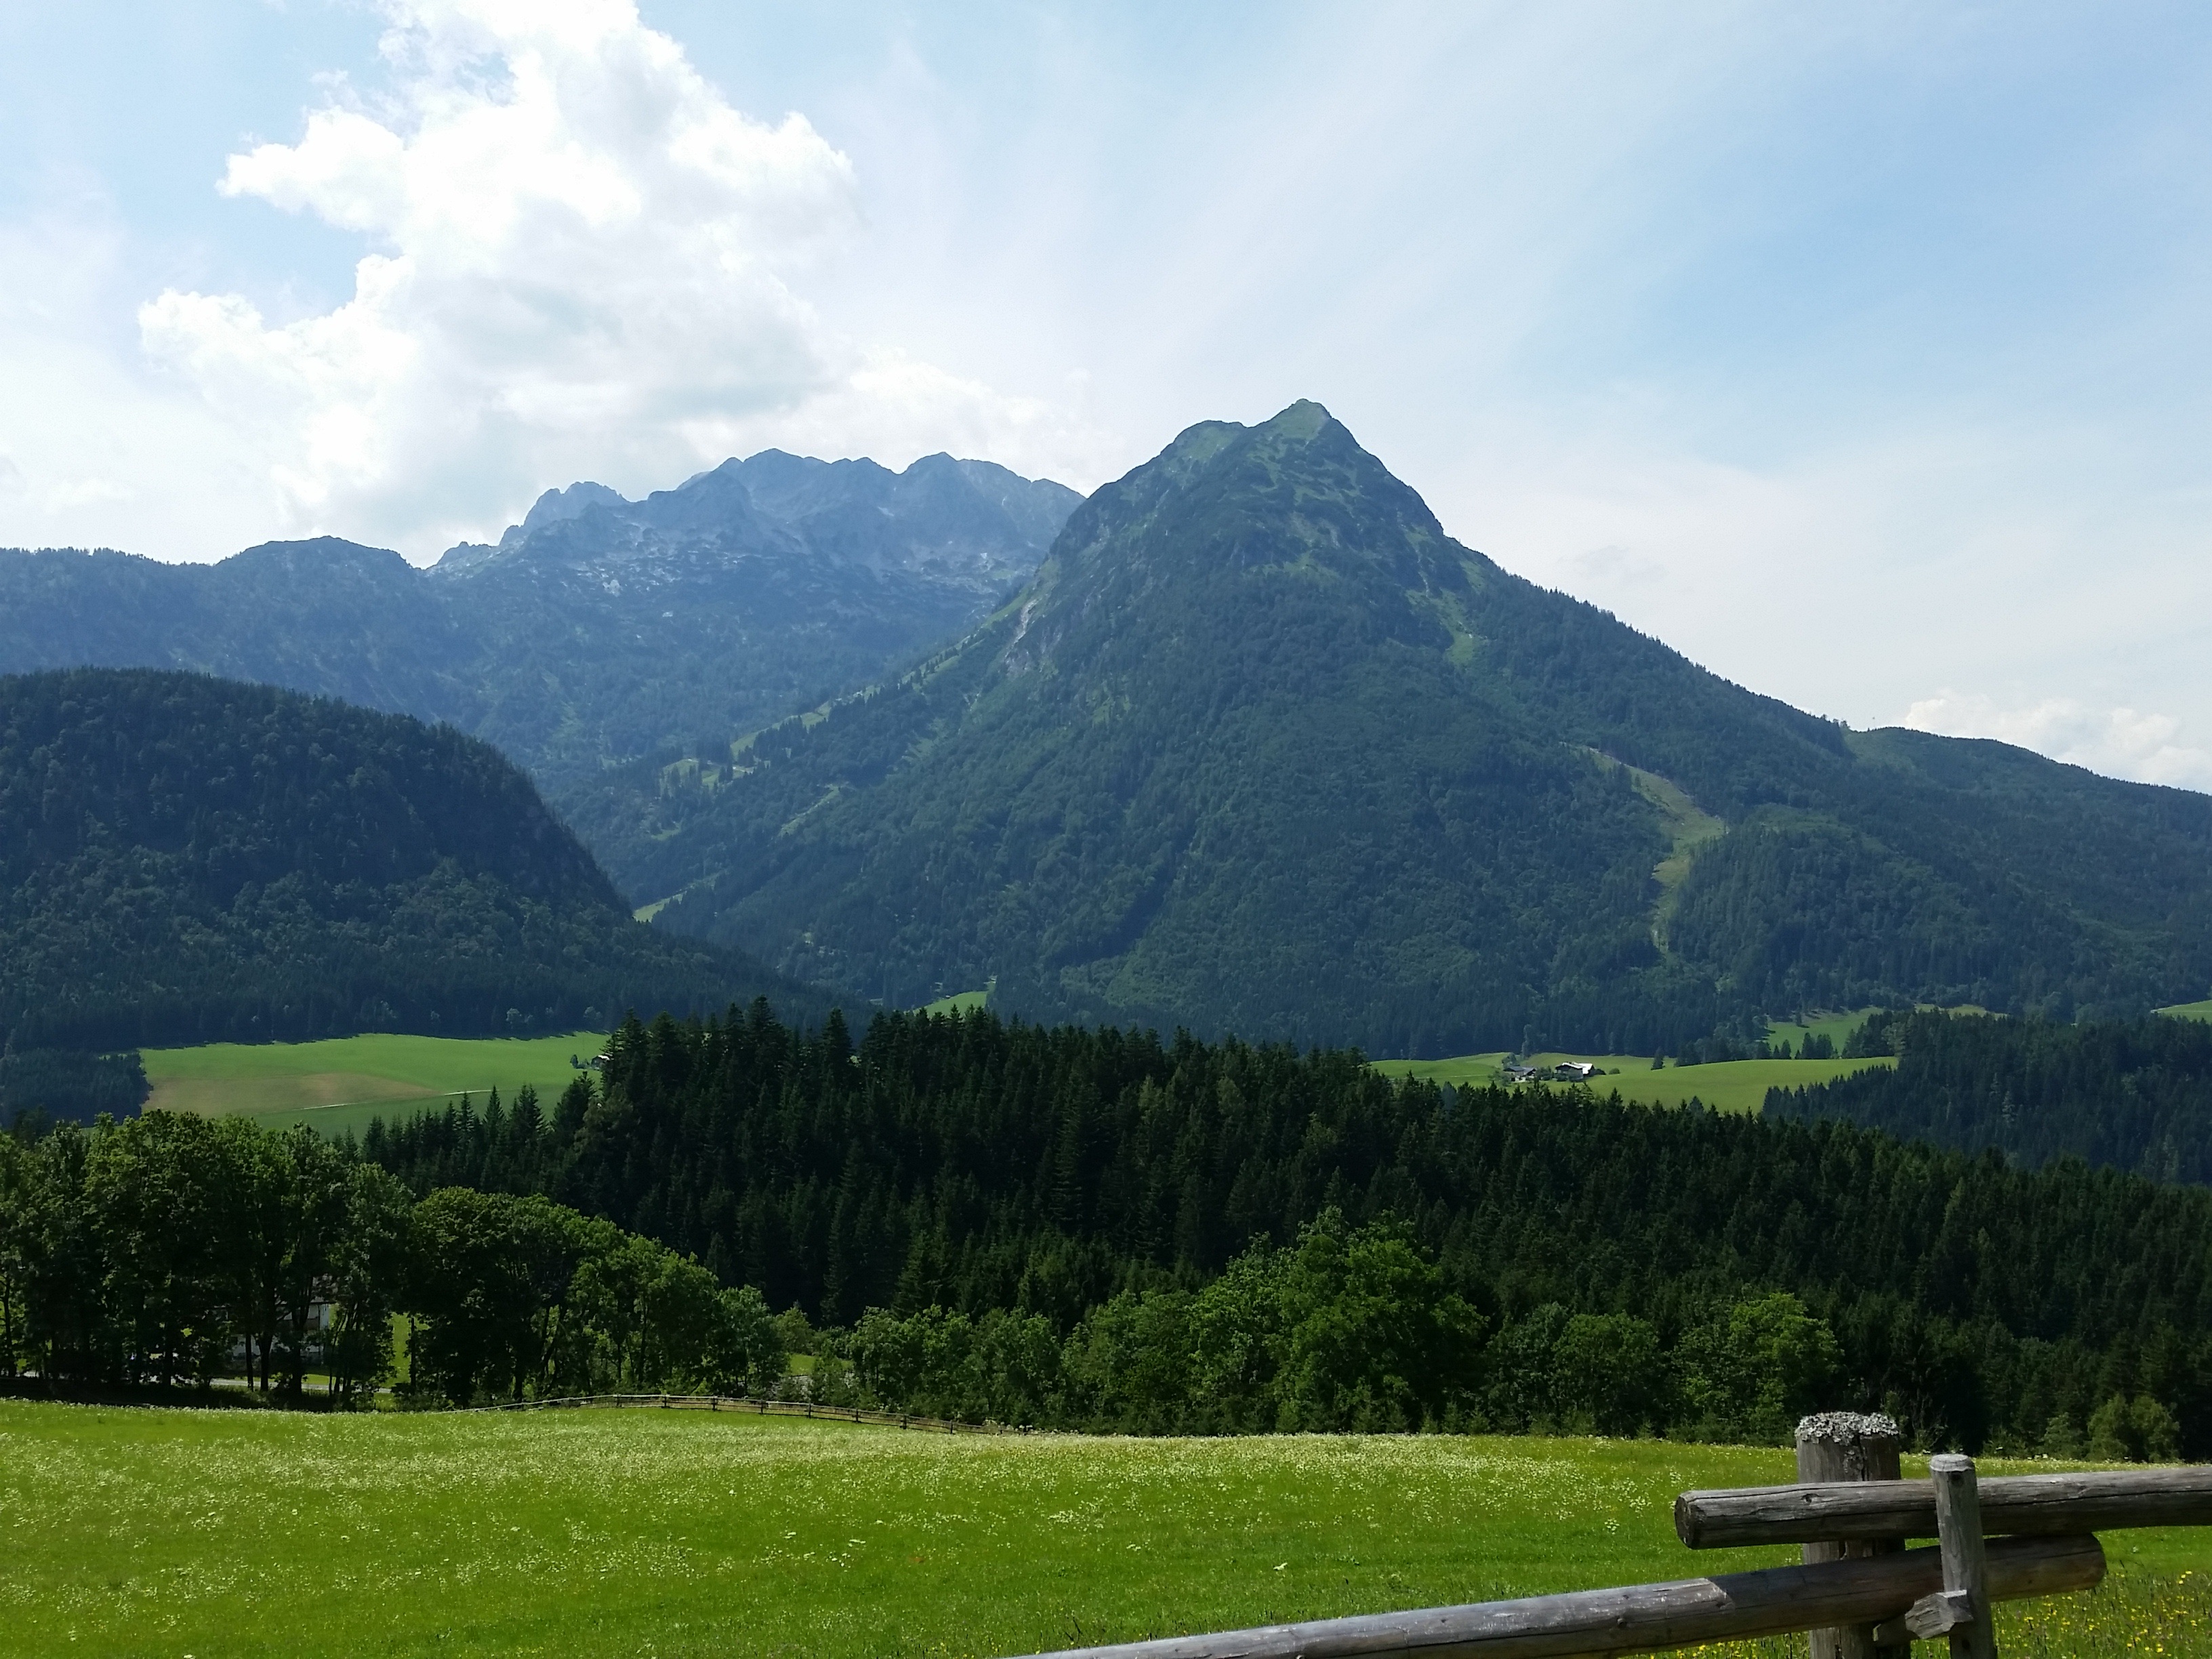
landscape, tree, nature, grass, wilderness, mountain, meadow, hill, lake, valley, mountain range, green, reservoir, highland, ridge, austria, mountains, alps, plateau, fell, loch, rural area, landform, dream day, mountain pass, salzburger land, geographical feature, mountainous landforms